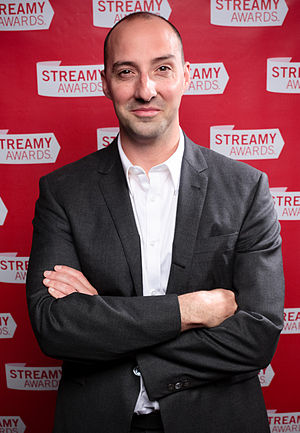
Tony Hale
Tony Hale i 2010.
Anthony "Tony" Hale er en amerikansk skuespiller bedst kendt for sin rolle som Buster i den amerikanske komedieserie Familie på livstid.